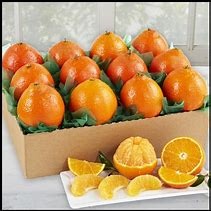
Label: mandarine